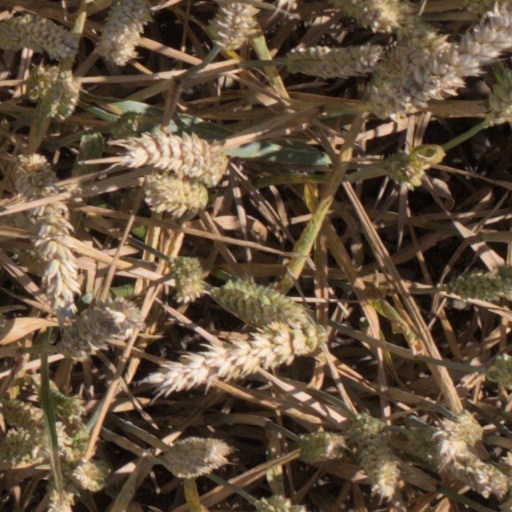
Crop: wheat